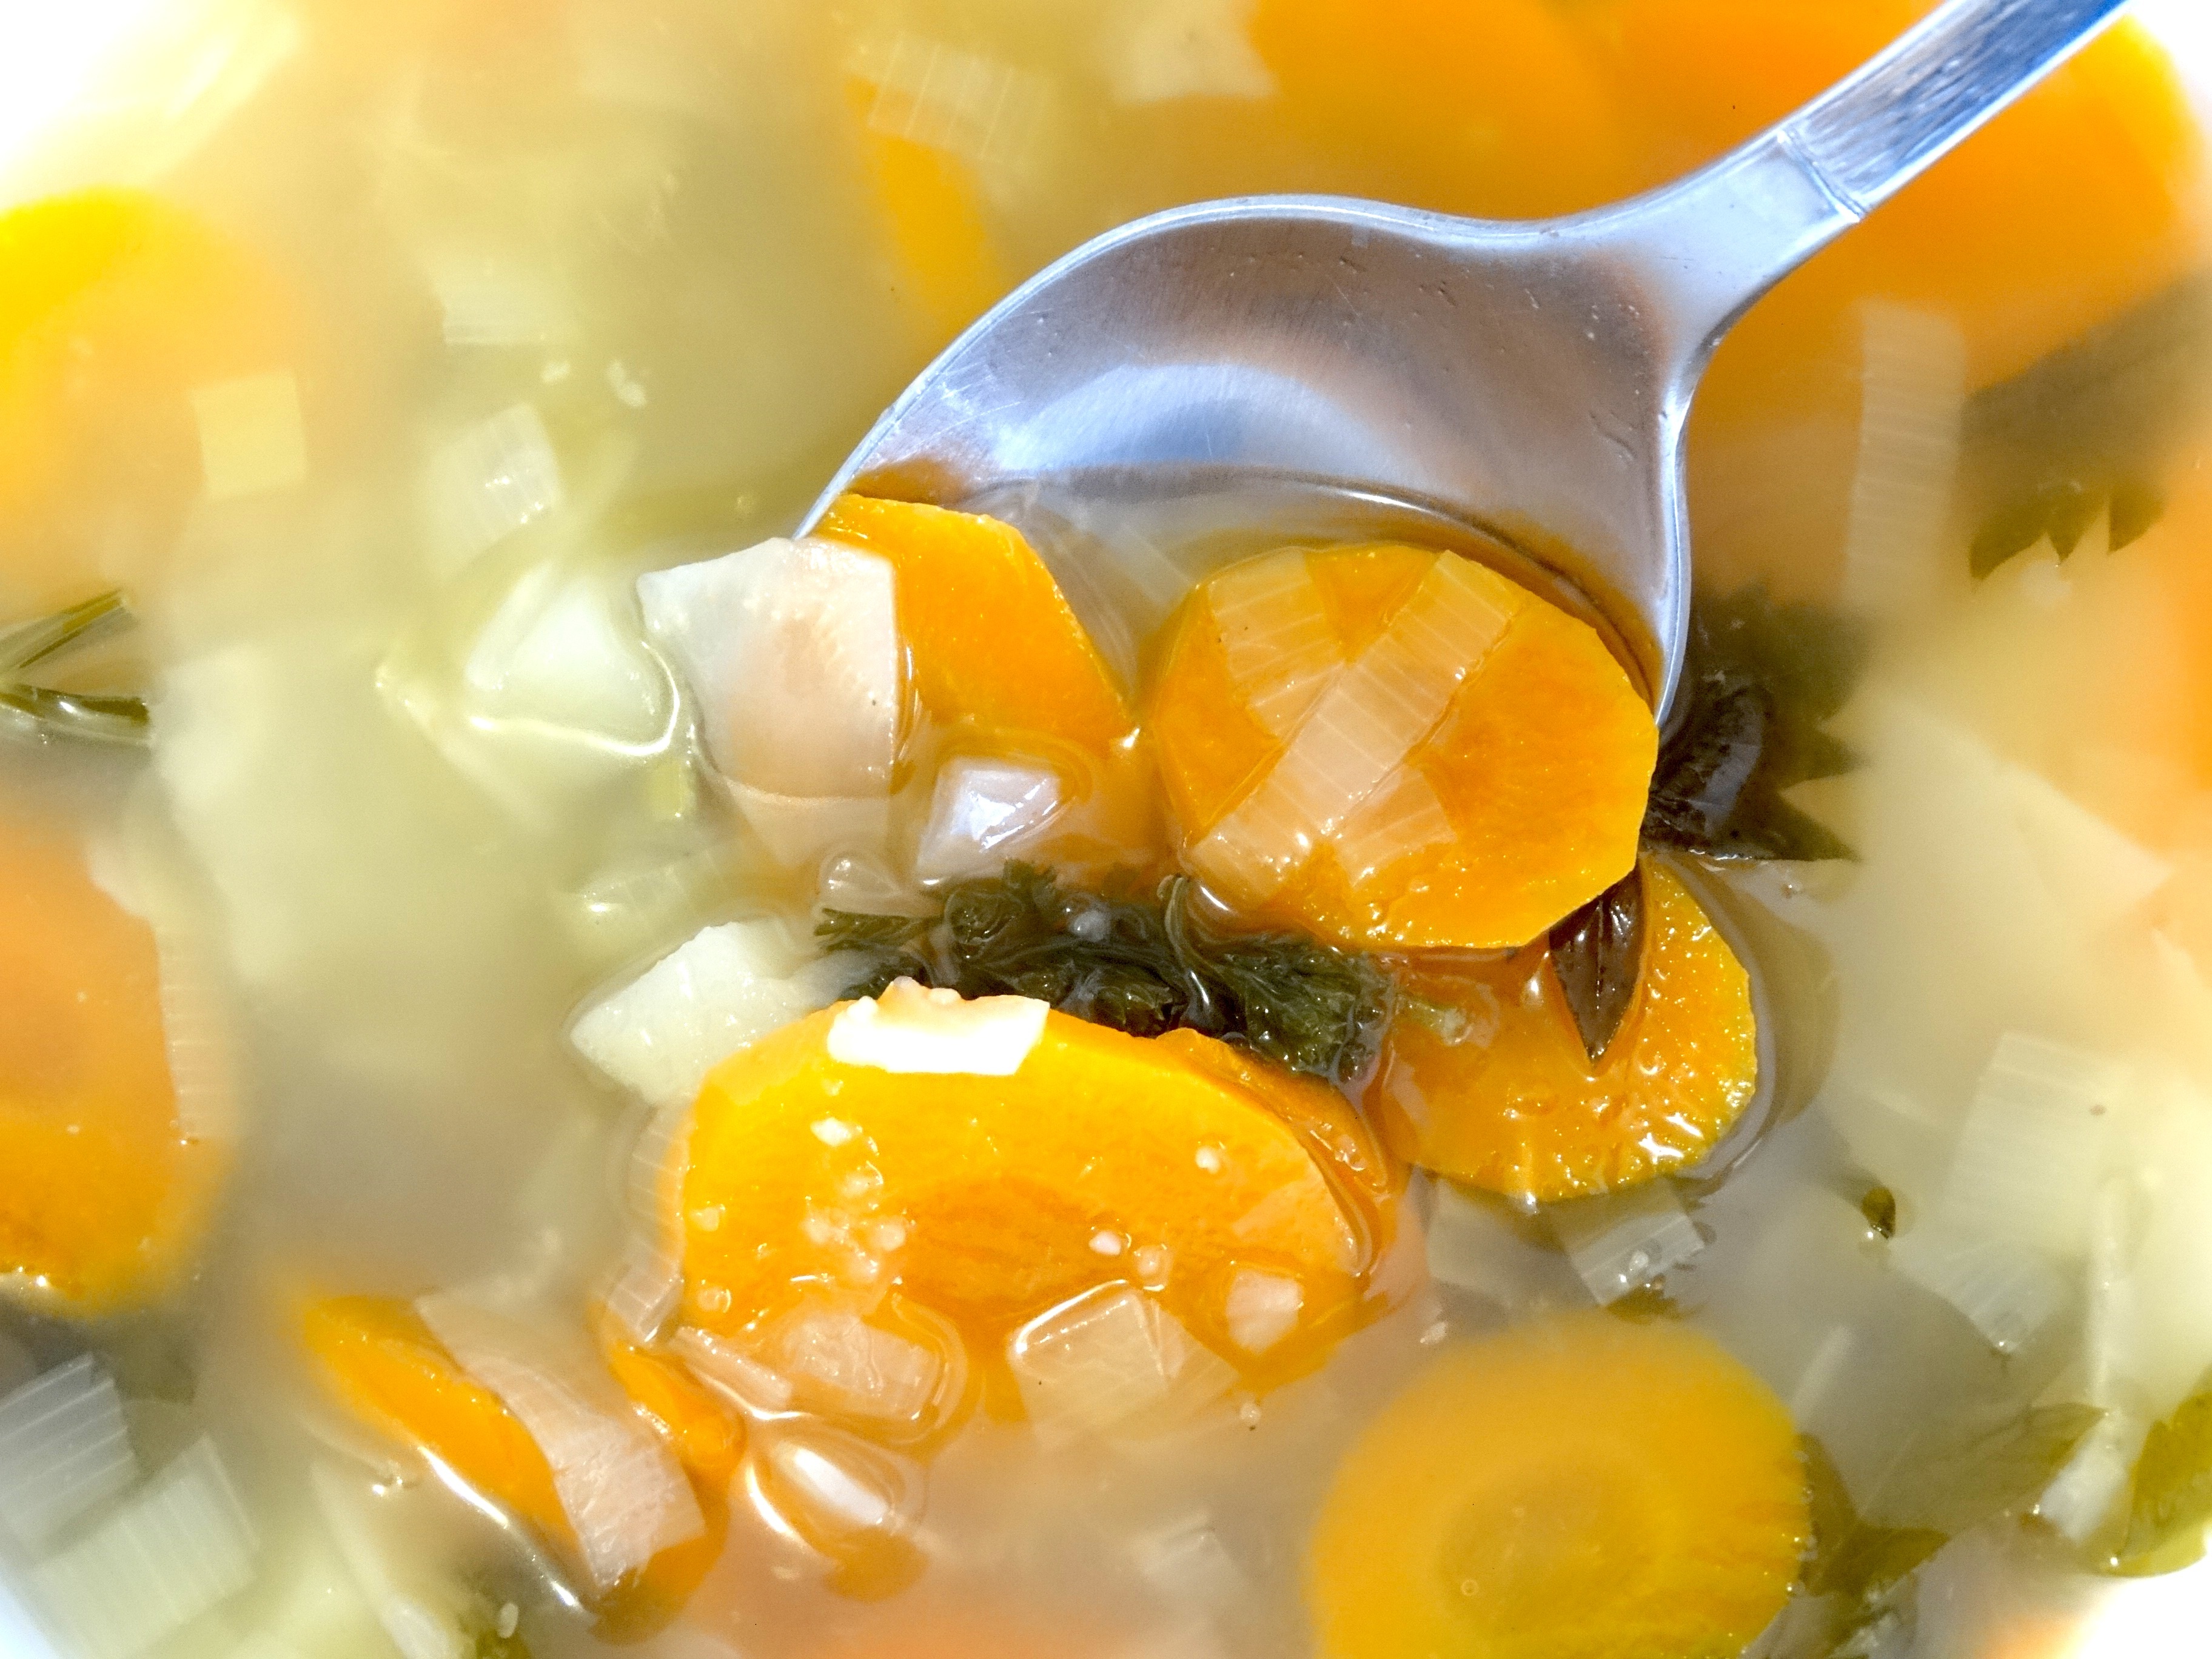
plant, fruit, warm, orange, dish, food, green, produce, color, healthy, eat, lunch, soup, spoon, cook, pastel, fine, enjoy, boiled, carrots, vegetable soup, flowering plant, scoop out, land plant